Spectroradiometry for Earth and planetary remote sensing

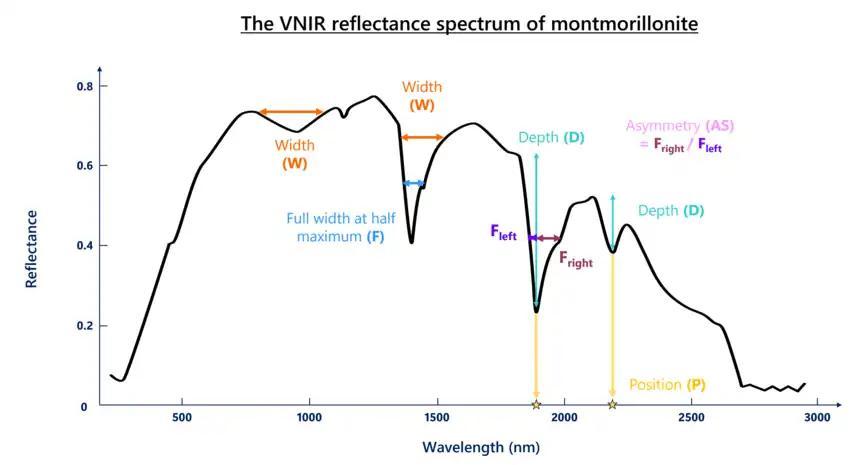

Removing the trend components present in the raw reflectance spectra to produce detrended spectra (usually flattened) revealing the true shapes, patterns, and distributions of absorption features.